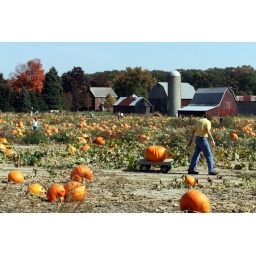
Nothing says fall like a field full of giant pumpkins. This one is just off Zeeb road near Dexter.